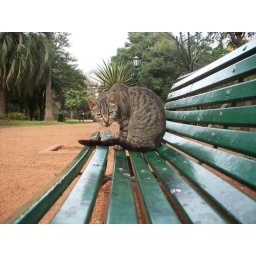
the cat is under tha table (parte dos)